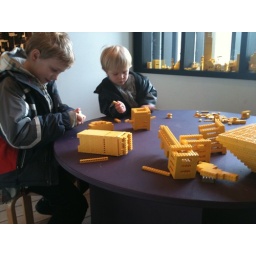
Vilhelm and Jens in the yellow brick house